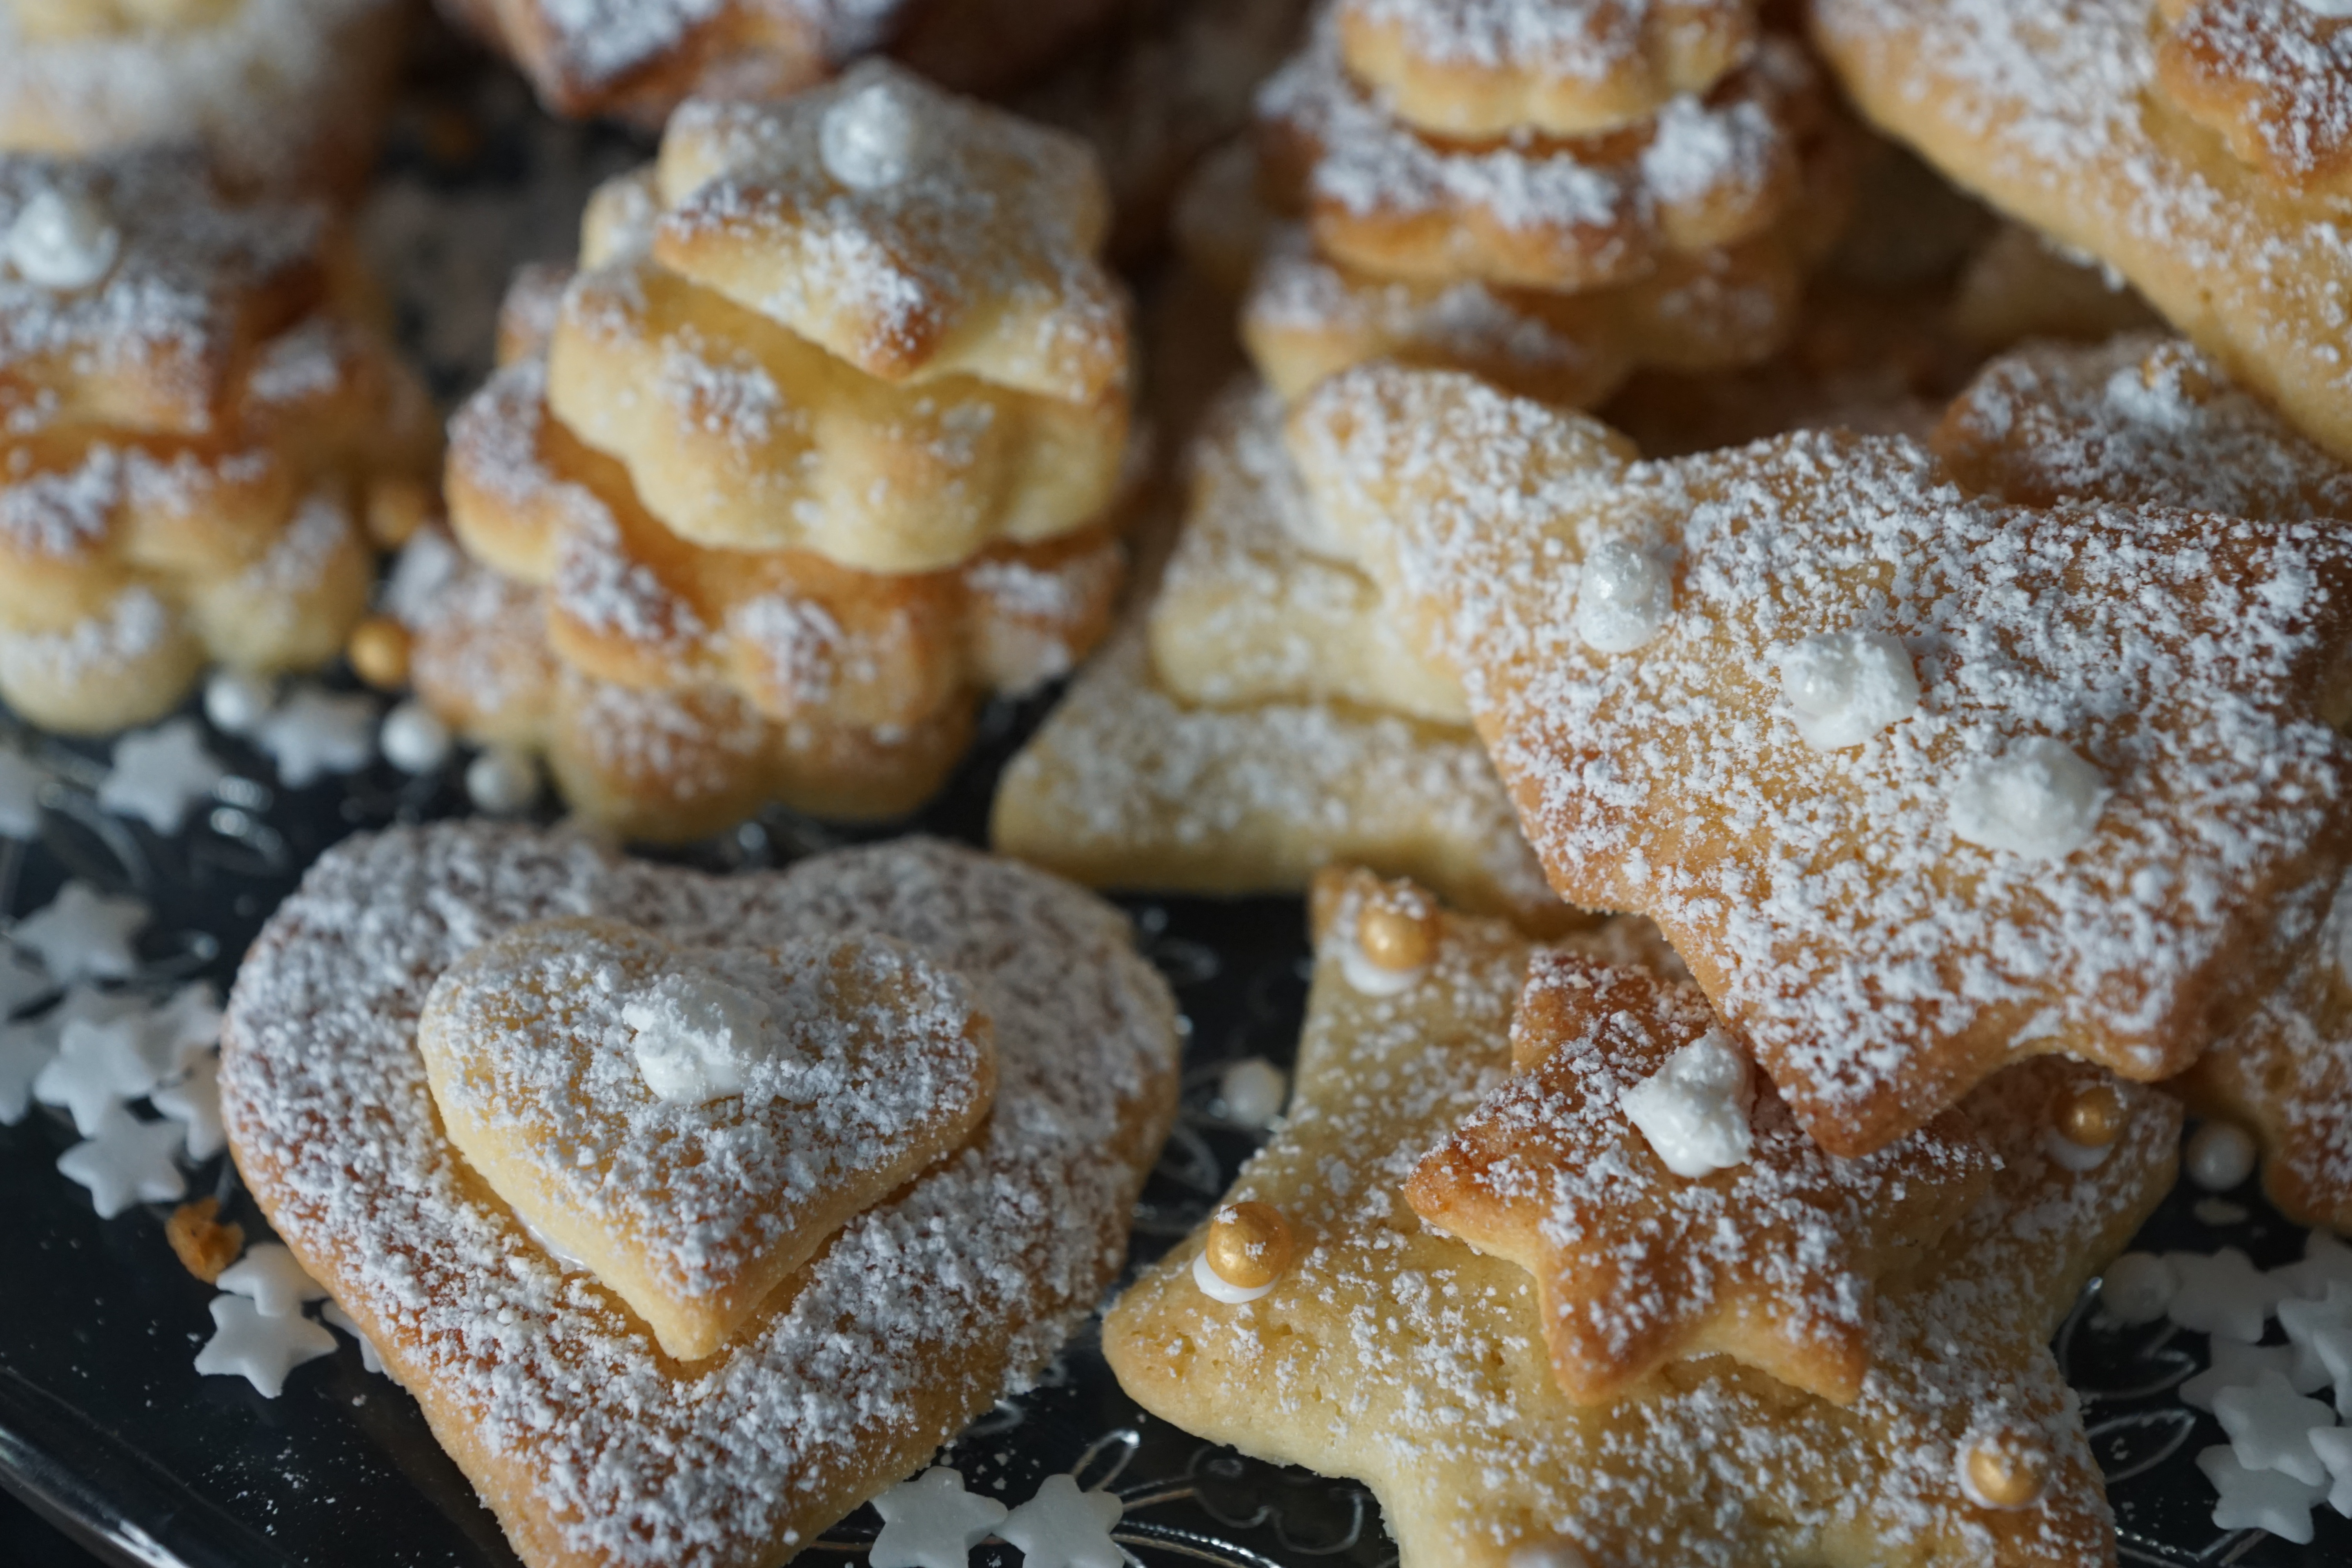
white, star, flower, dish, meal, food, produce, plate, breakfast, baking, christmas, cookie, dessert, cuisine, delicious, christmas tree, celebrate, bake, cookies, enjoy, beads, baked goods, snack food, beignet, bredele